The Arts of War and The Arts of Peace

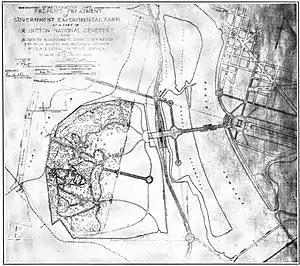
Original approved plan of 1926 for the design of Arlington Memorial Bridge's eastern and western approaches, and the treatment for the entrance to Rock Creek and Potomac Parkway.

The United States Commission of Fine Arts (CFA) had the legal authority to review the design and architectural style of the bridge. Kendall submitted his first design for the structure to the CFA in May 1923. Kendall's plan envisioned a low, Neoclassical arch bridge. The eastern approaches in the District of Columbia consisted of linking the traffic circle around the Lincoln Memorial to the Potomac River by a granite and marble plaza and by monumental marble steps (the "watergate") leading from the plaza to the river's edge. Two memorial columns would be erected in this plaza. The commission was especially pleased that Kendall proposed extending the Rock Creek and Potomac Parkway past its planned terminus at E Street NW south to Ohio Drive SW (a road completed in 1916). Kendall's plan called for the parkway to pass through the plaza (rather than beneath the Arlington Memorial Bridge via an underpass) to access Ohio Drive.